Dioscoreales

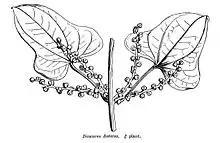
Male "Dioscorea batatas" ("D. polystachya") in Hooker's "A General System of Botany" 1873

While Lindley did not use the term "Dioscoreales", he placed the family Dioscoraceae together with four other families in what he referred to as an Alliance (the equivalent of the modern Order) called Dictyogens. He reflected the uncertainty as to the place of this Alliance by placing it as a class of its own between Endogens (monocots) and Exogens (dicots) The botanical authority is given to von Martius (1835) by APG for his description of the family Dioscoreae or "Ordo", while other sources cite Hooker (Dioscoreales Hook.f.) for his use of the term "Dioscorales" in 1873 with a single family, Dioscoreae. However, in his more definitive work, the "Genera plantara" (1883), he simply placed Dioscoraceae in the Epigynae "Series".